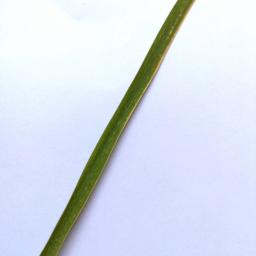
Label: Rice___Leaf_Blast